Yıldız Palace

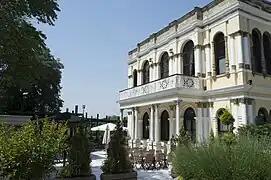
Yıldız Palace, "Malta Köşkü"

The Malta Kiosk, designed by the court architect Sarkis Balyan, is a pavilion located in Yıldız Park to the north side of the wall separating Yıldız Palace. There are also two watching and resting pavilions in the grove being the rear garden of Çırağan Palace dating from the reign of Sultan Abdülaziz. The origin of the name comes from the extensive use of limestone from Malta, which is the prominent material used.